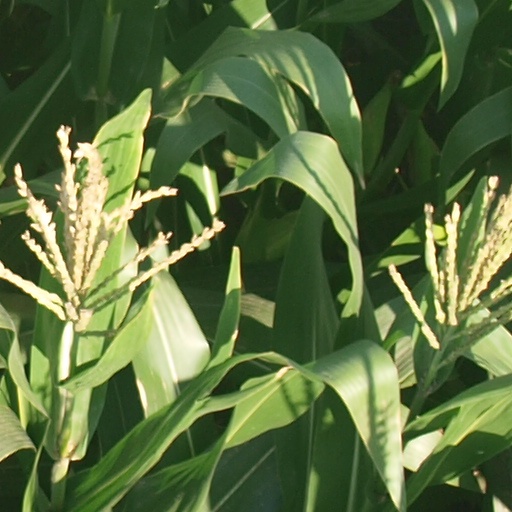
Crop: maize; corn